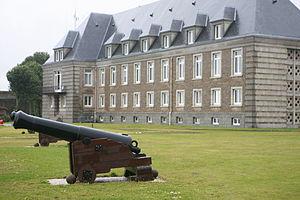
Le préfet maritime est, en France, le représentant de l'État en mer, chargé de fonctions de sauvegarde maritime. Cette fonction est confiée à un officier général de marine.
Liste des préfets maritimes qui se sont succédé en poste à Brest.